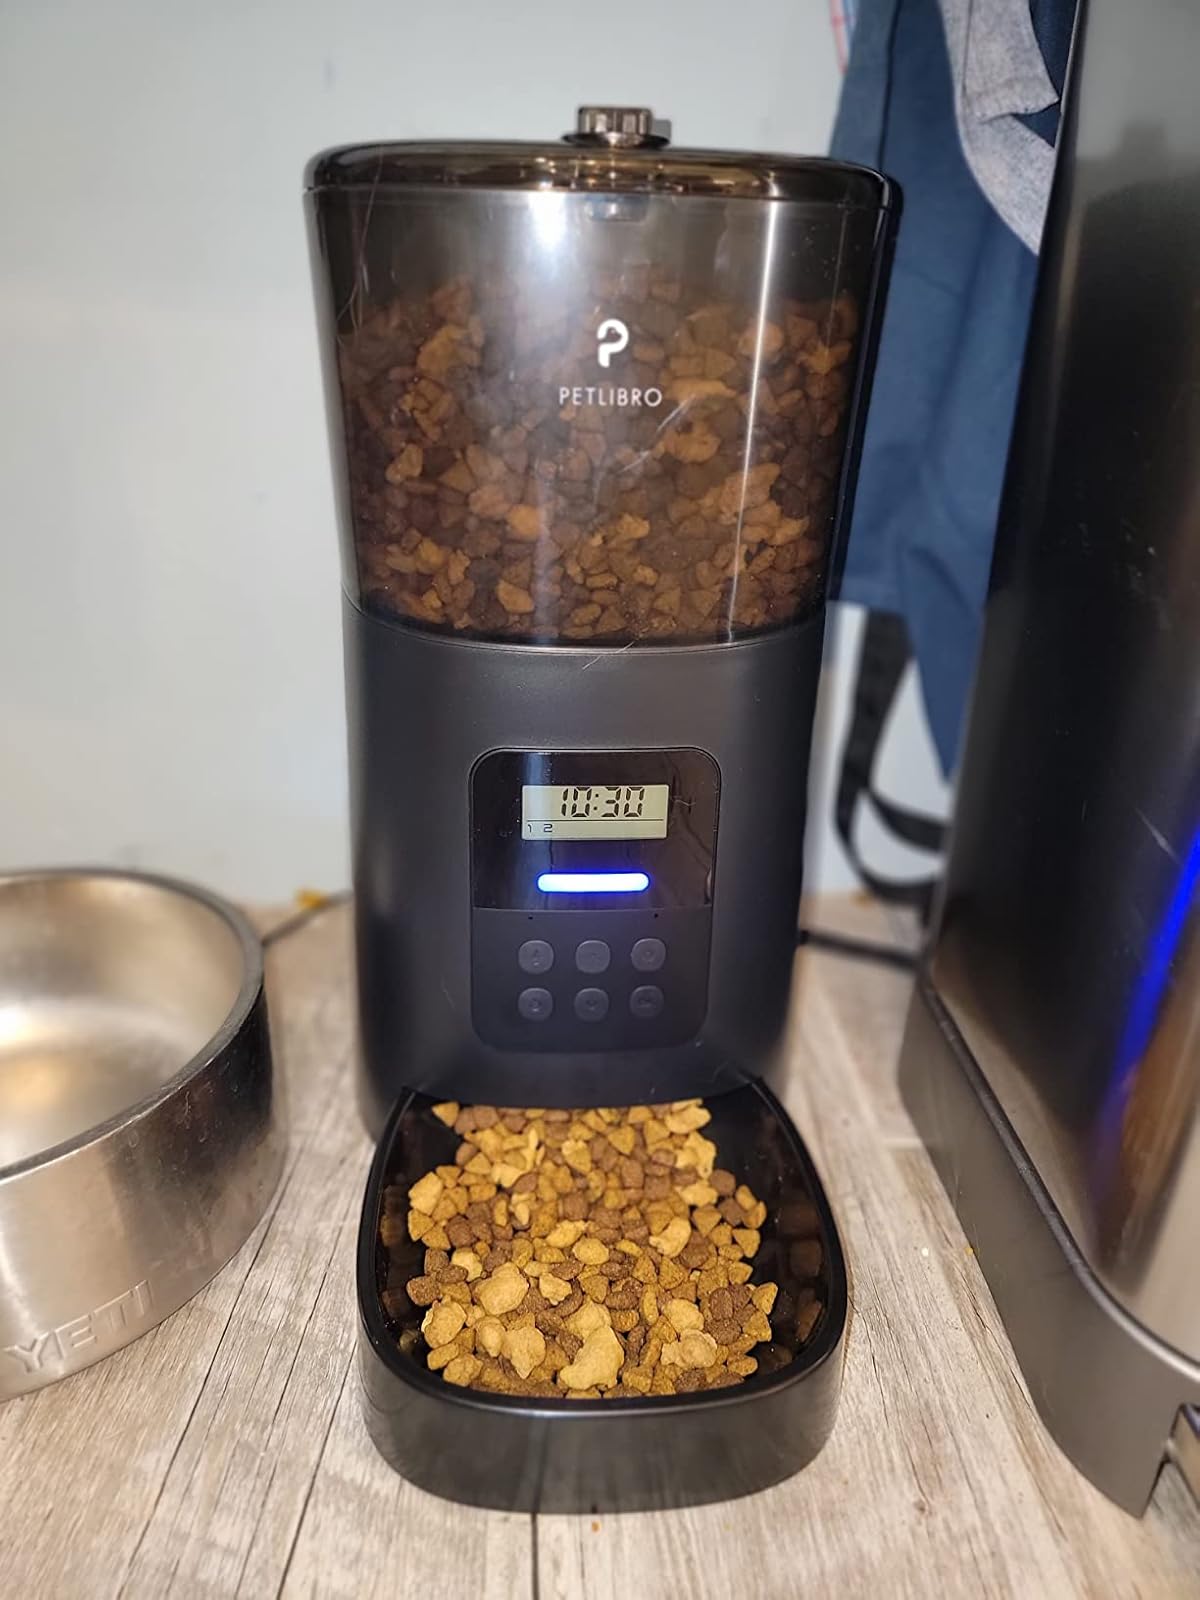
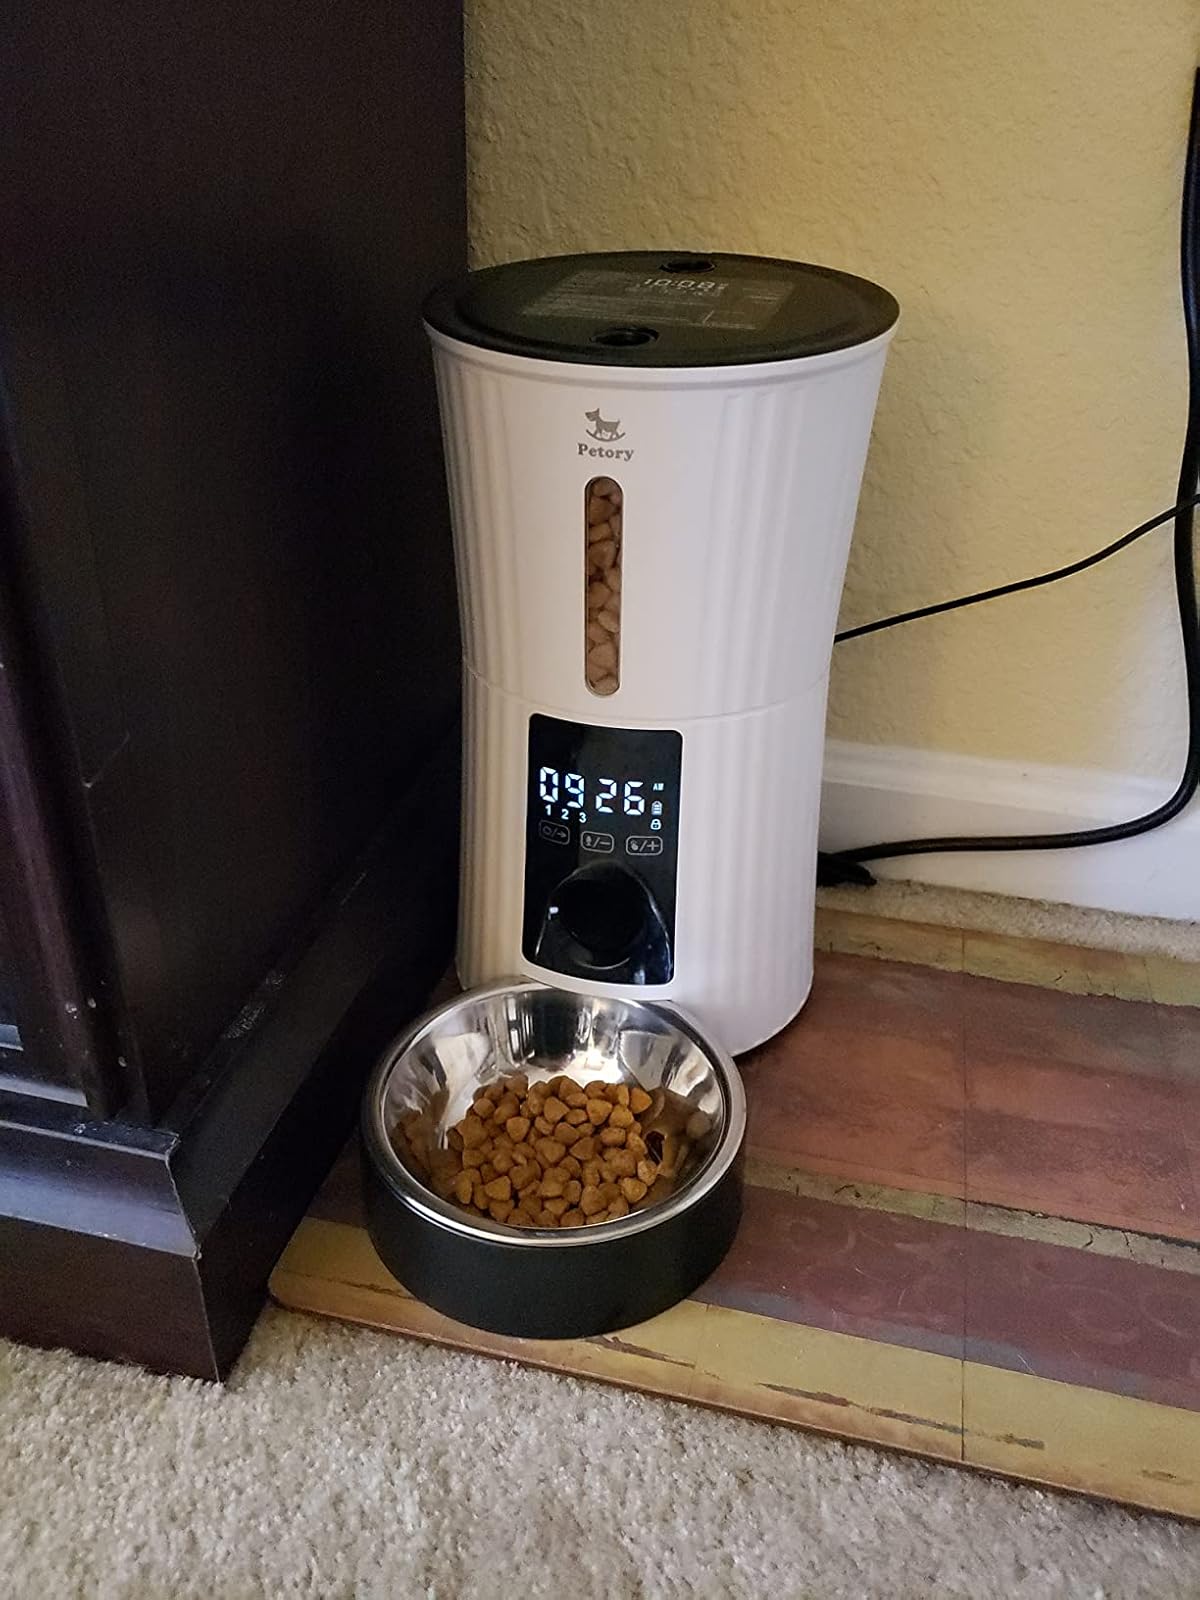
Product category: items_feeder
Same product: no